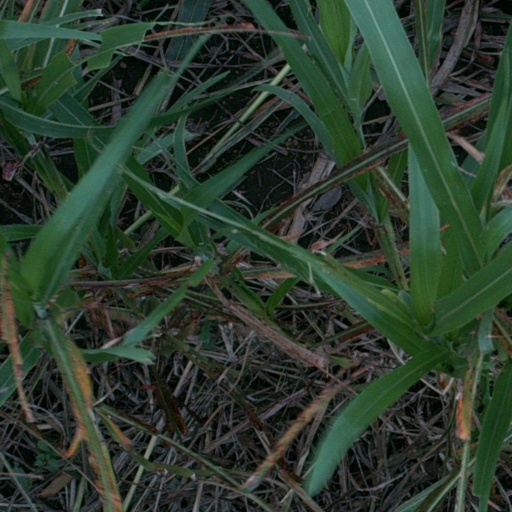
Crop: sorghum